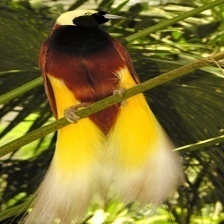
Species: BIRD OF PARADISE
Scientific name: STRELITZIA